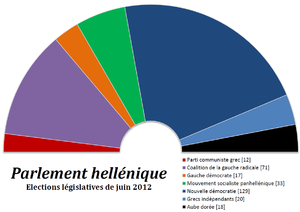
Composition politique du Parlement hellénique après les élections législatives du 17 juin 2012
En Grèce, de nouvelles élections législatives sont convoquées pour le 17 juin 2012, dix jours après la tenue des élections législatives de mai 2012.